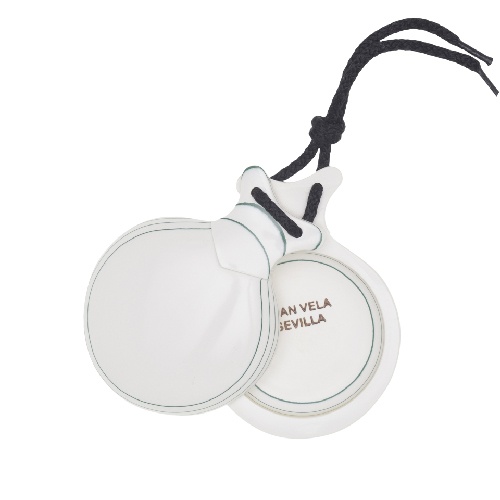
Castañuelas Capricho de Vidrio
La castañuela capricho se corresponde con nuestra más alta gama de castañuelas. Su fabricación es 100% hecha a mano, a base de papel prensado, grabadas con nuestro sello JUAN VELA SEVILLA. Esta castañuela se caracteriza por ser la más ligera de todas las gamas. Gracias a su gran caja de resonancia obtenemos un sonido grave con una gran calidad acústica. Su forma más redondeada permite una mejor adaptación a la mano. En conclusión: casi se tocan solas. Las castañuelas capricho se pueden elegir entre varios colores: negra con veta blanca y verde, negra con veta blanca y azul, blanca, blanca con veta roja, blanca con veta azul, blanca con veta verde, rojo con veta blanca, verde con veta blanca y malva con veta blanca. Se puede elegir entre caja normal que proporcionará un sonido grave y entre caja doble que será aún más grave. Con respecto a la estética de la castañuela también puedes, si lo deseas, retirar el pico de la parte superior de la caja de resonancia. Modificación que no afecta al sonido de las castañuelas. Otro aspecto a destacar es que en el precio se incluye nuestra funda especial fabricada a mano con polipiel, borreguito y acabados metálicos. Solo tienes que elegir uno de los diez colores disponibles. Las castañuelas sin pico no tienen devolución.
Brand: Castañuelas del Sur
Category: Arts & Entertainment > Hobbies & Creative Arts > Musical Instruments > Percussion > Hand Percussion > Claves & Castanets > Flamenco Castanets